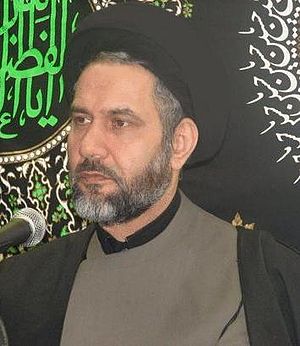
Seyed Reza Hosseini Nassab
Storayatollah Seyed Reza Hosseini Nassab er en religiøs leder, som bor i Canada.